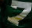
Number: 7